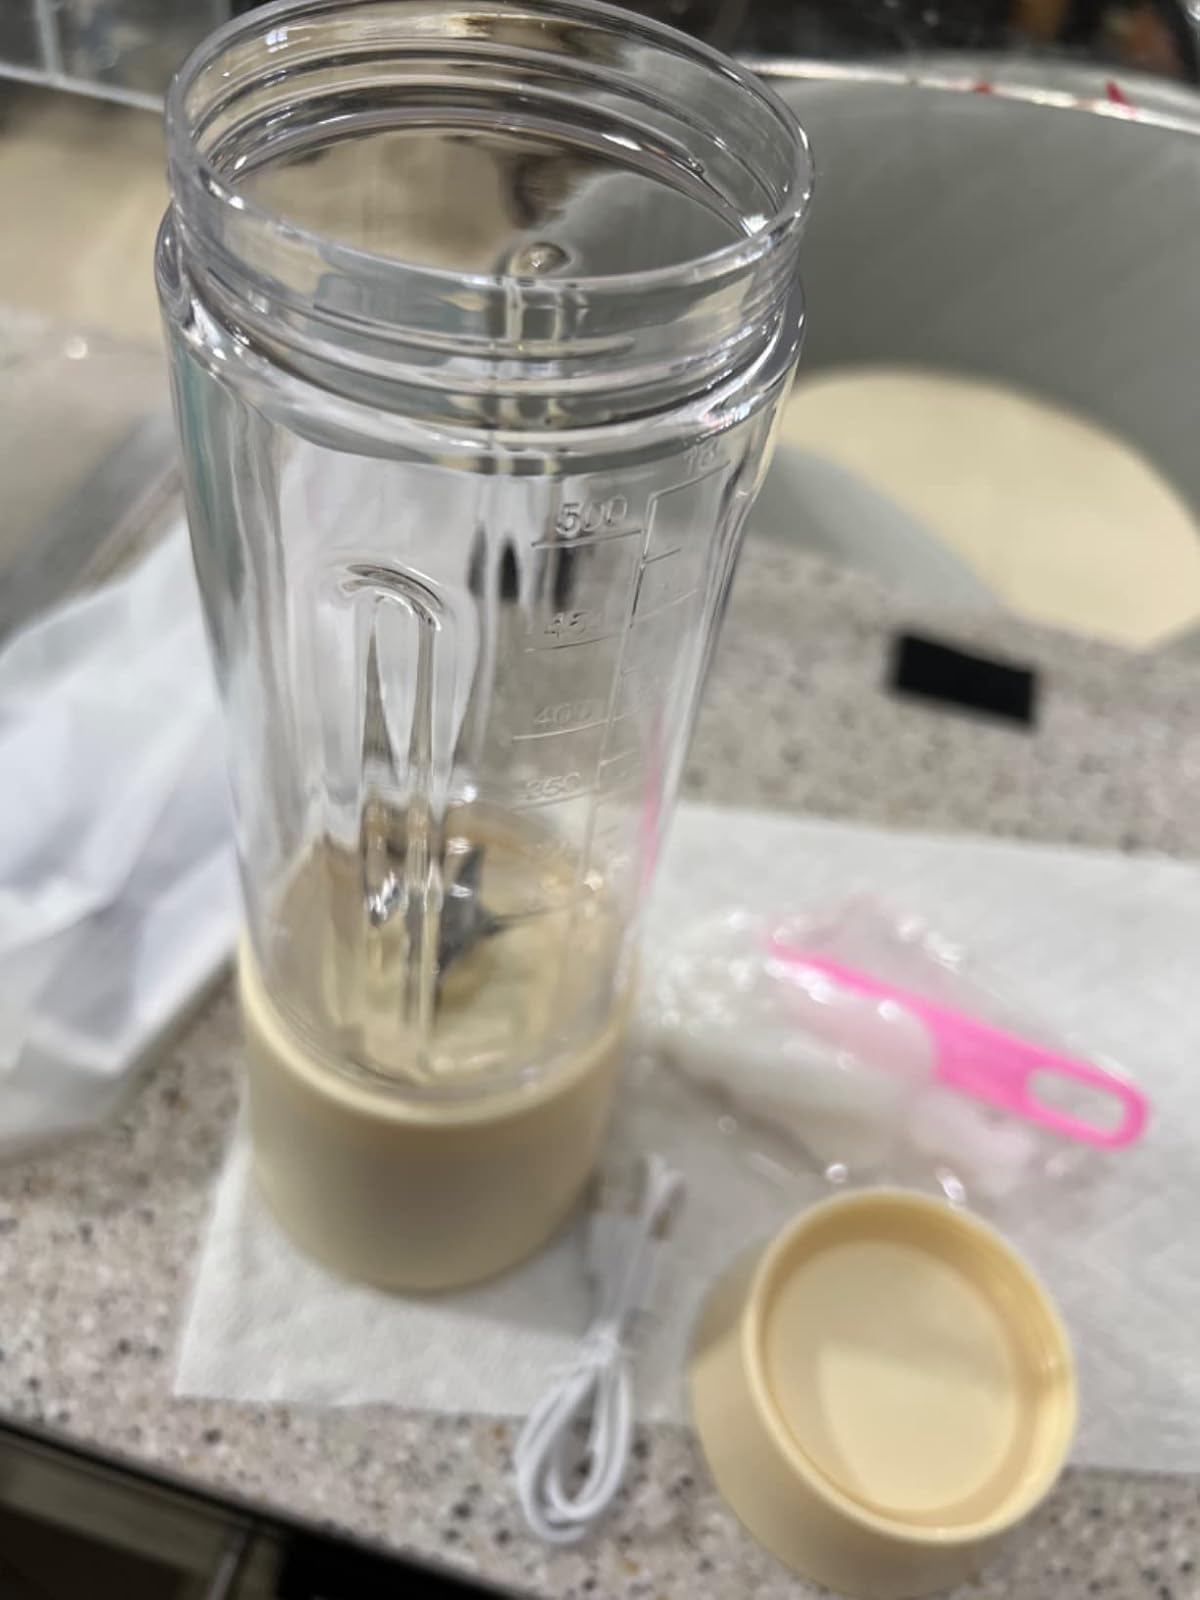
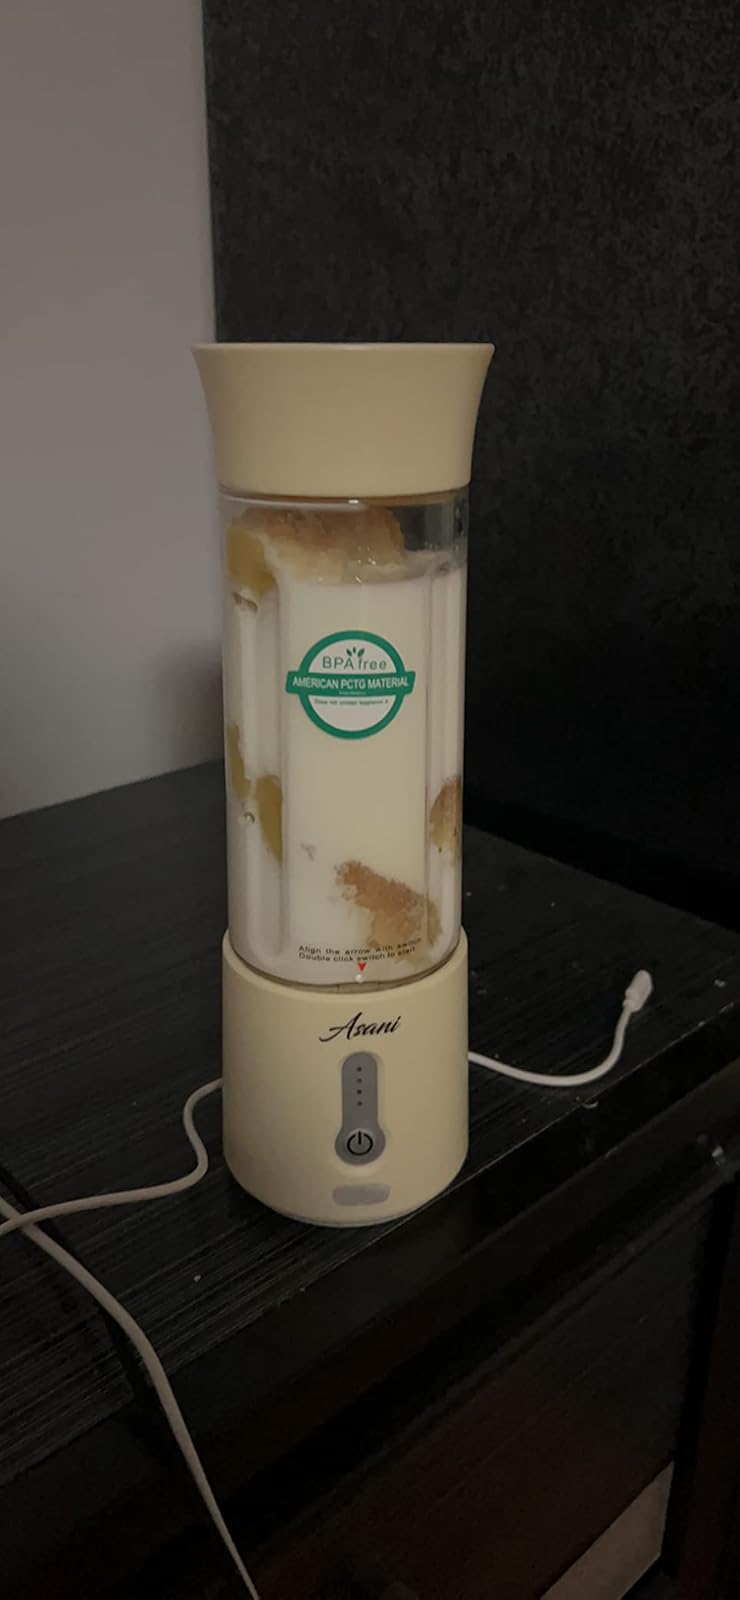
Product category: items_blender
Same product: yes